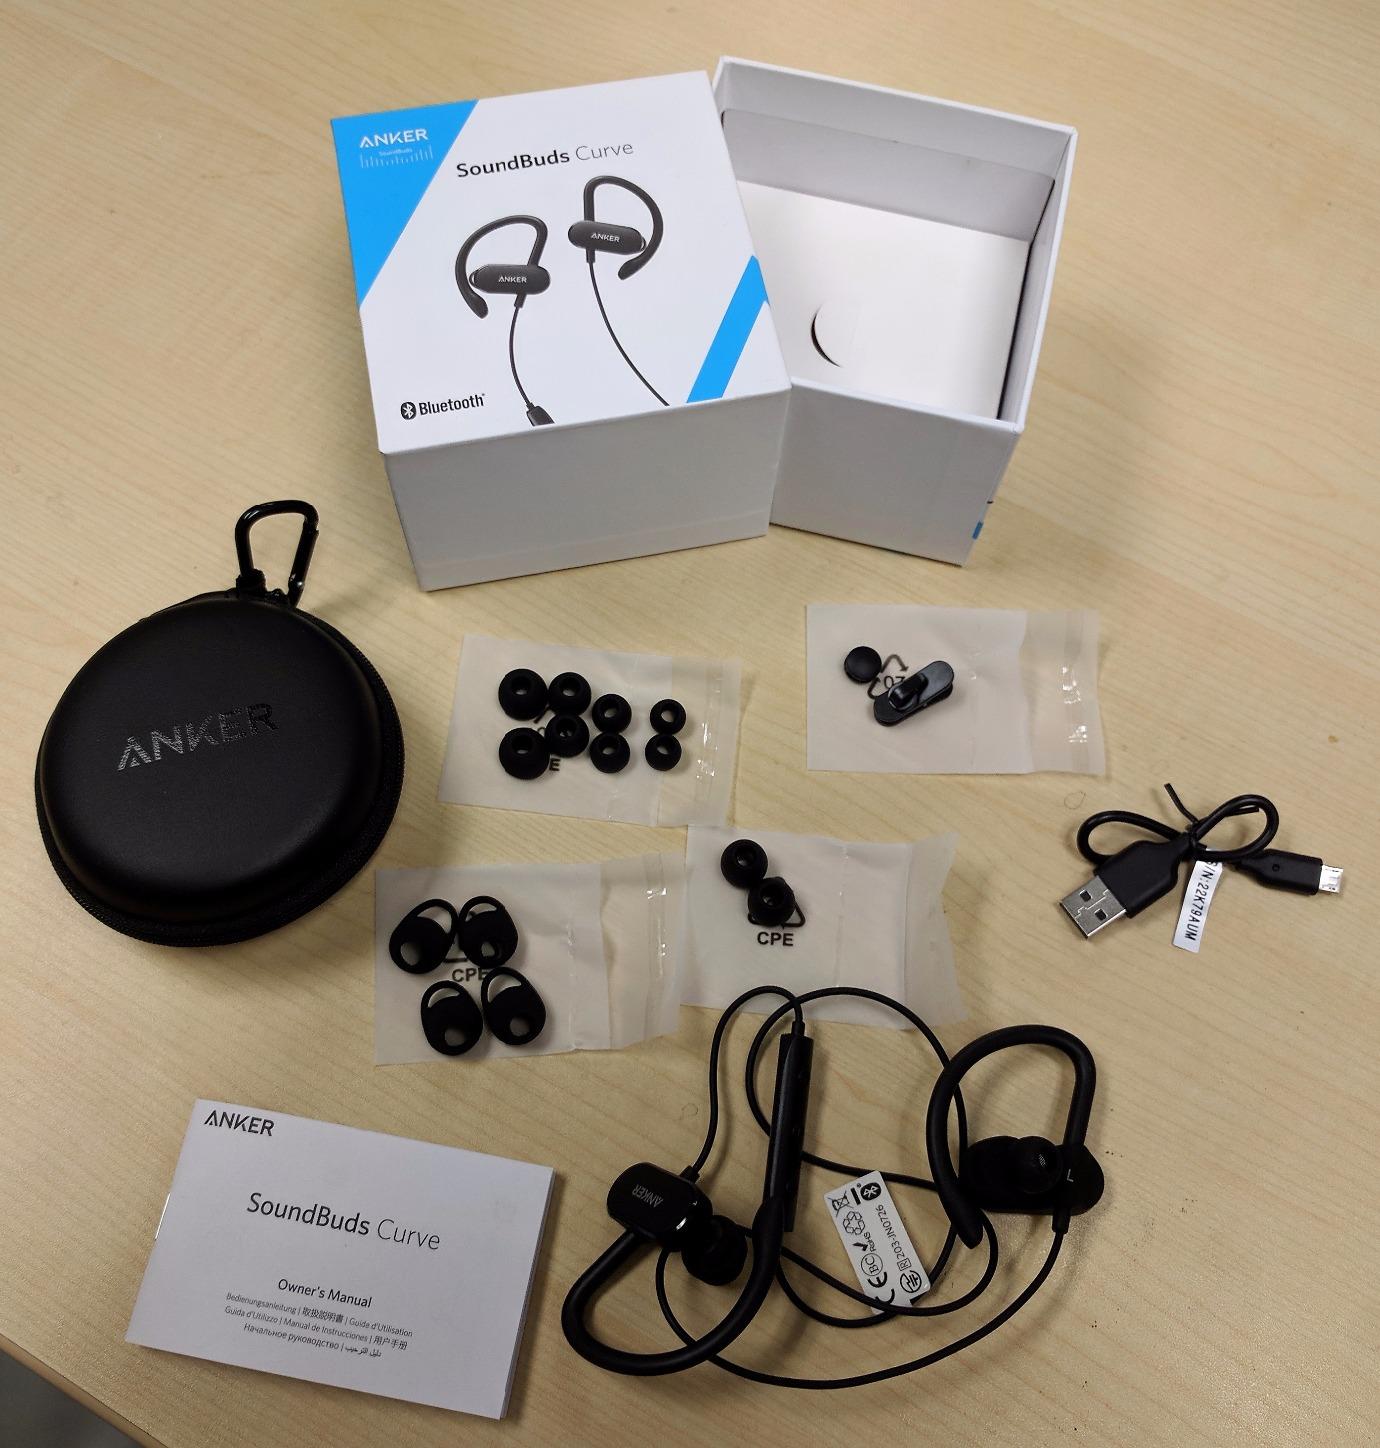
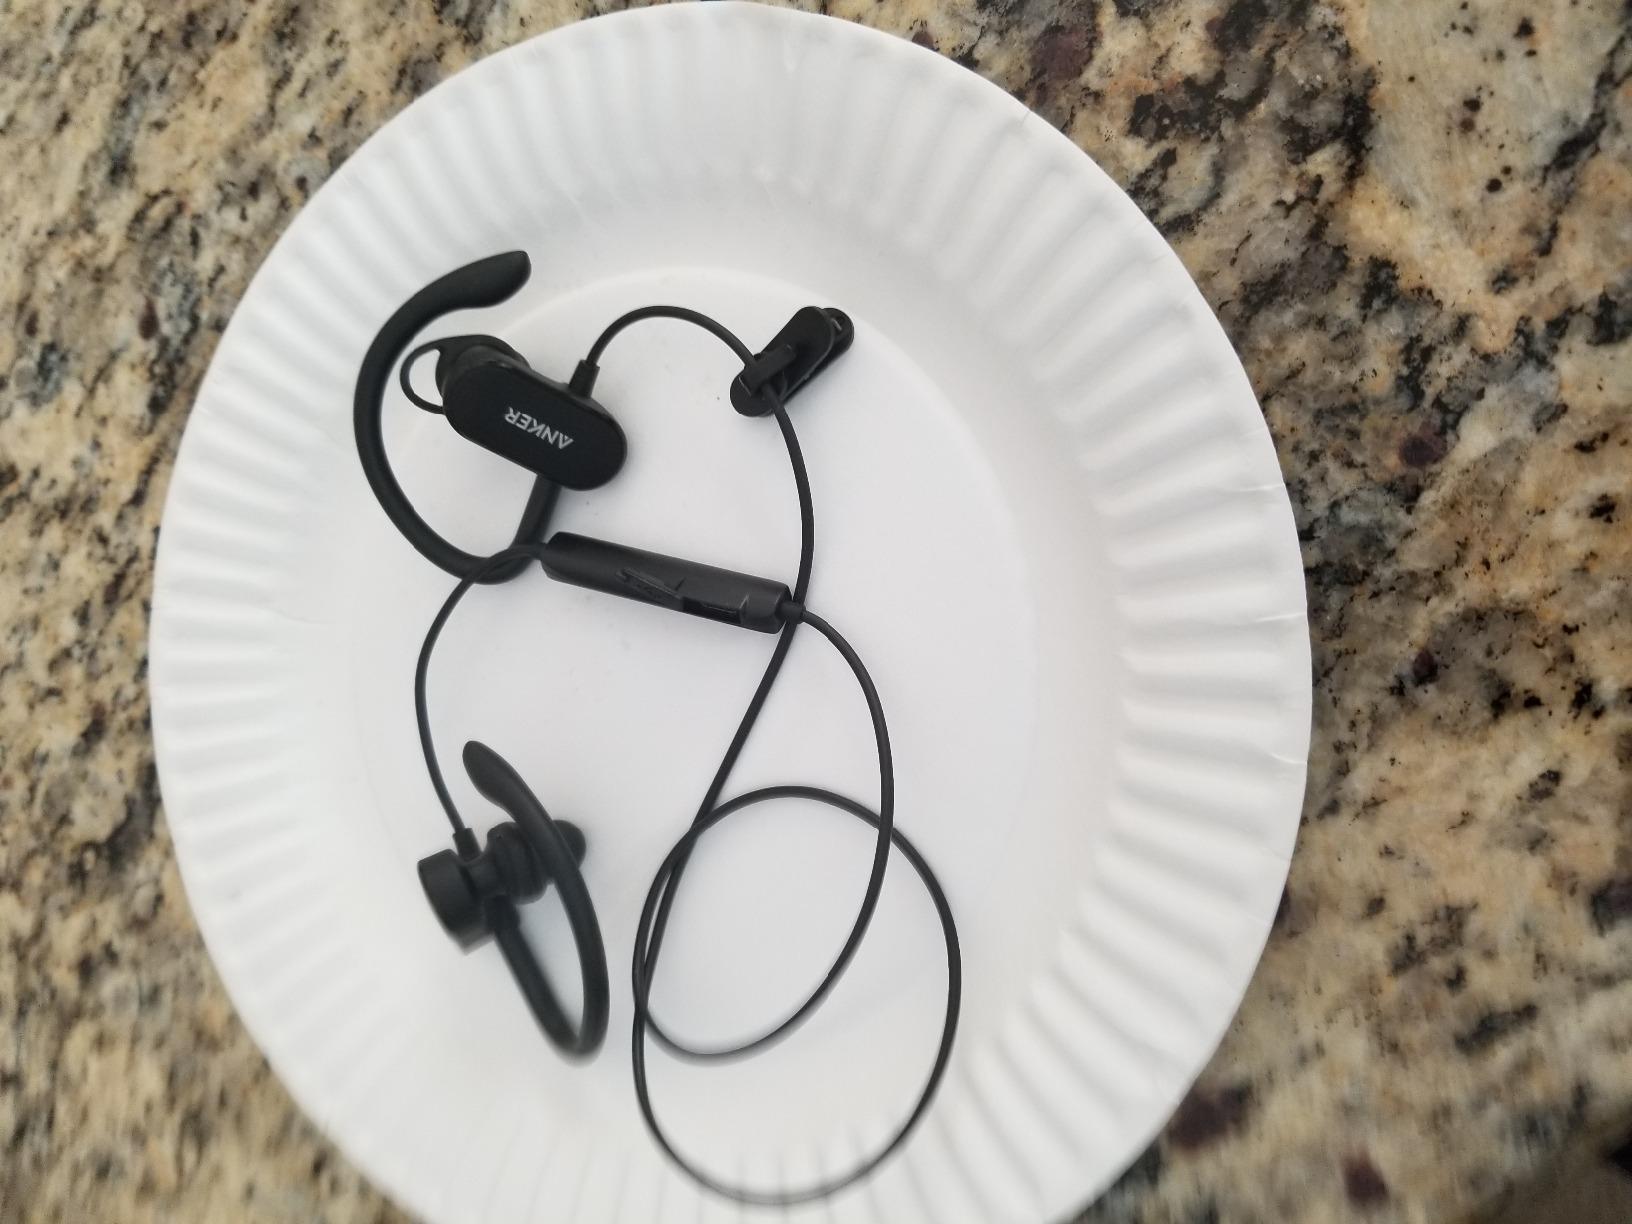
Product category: headphones
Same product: yes